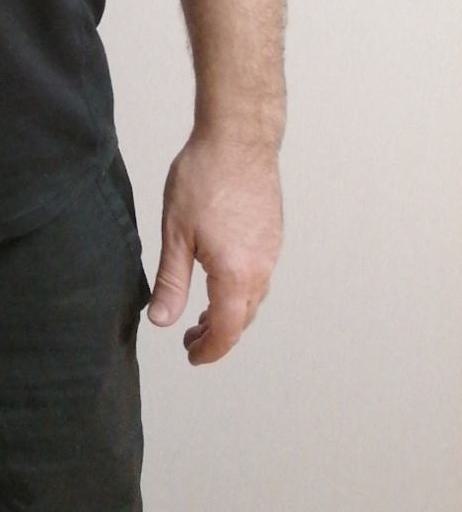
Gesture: no_gesture